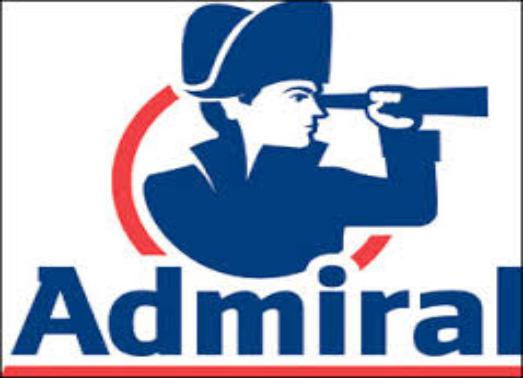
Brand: Admiral
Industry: Clothes